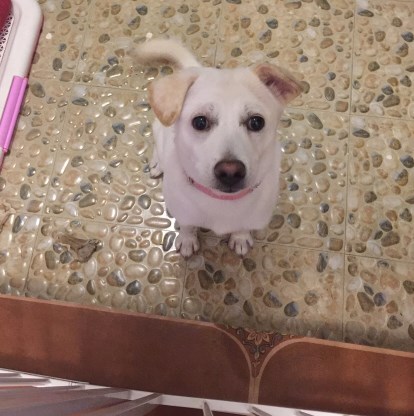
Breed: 3580-n000122-Labrador_retriever